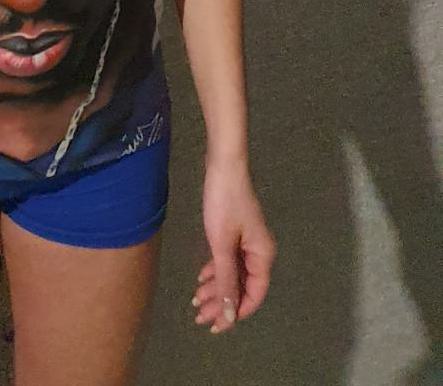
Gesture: no_gesture